Branxholm, Tasmania

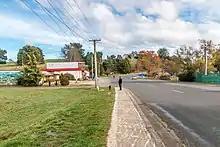
Scott Street is the main road through Branxholm. The local IGA supermarket is in the background.

Branxholm's main shopping area provides an IGA supermarket, Pharmacy, Mechanic, Cafe and Art Gallery, Italian-style restaurant, wood-fired pizza restaurant and the heritage Imperial Hotel (circa 1907). This provides a hub of services to the community and visitors.